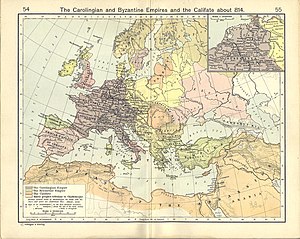
Det Carolingske Rige
Det Carolingske Rige (markeret med gråt).
Det Carolingske Rige var et stort imperium i det vestlige og centrale Europa, der eksisterede i begyndelsen af Middelalderen. Det blev regeret af Karolingerne, som havde regeret som konger over frankerne siden 751, og som konge over langobarderne i Italien fra 774. I år 800 blev den frankiske kong Karl den Store kronet som kejser i Rom af Pave Leo 3. i et forsøg på at genoplive Romerriget i vesten i en periode, hvor Det Byzantinske Rige manglede en hersker. Efter en borgerkrig i 840-843 efter kejser Ludvig den Fromme, blev riget opdelt i mindre autonome kongeriger, men dog stadig med én konge, som blev anerkendt som kejser, dog uden den store autoritet uden for hans eget kongerige. Samlingen af riget og karolingernes arveret fortsatte med at blive anerkendt.